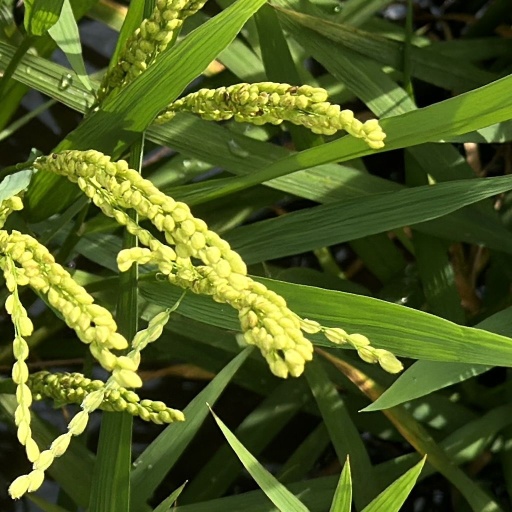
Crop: rice